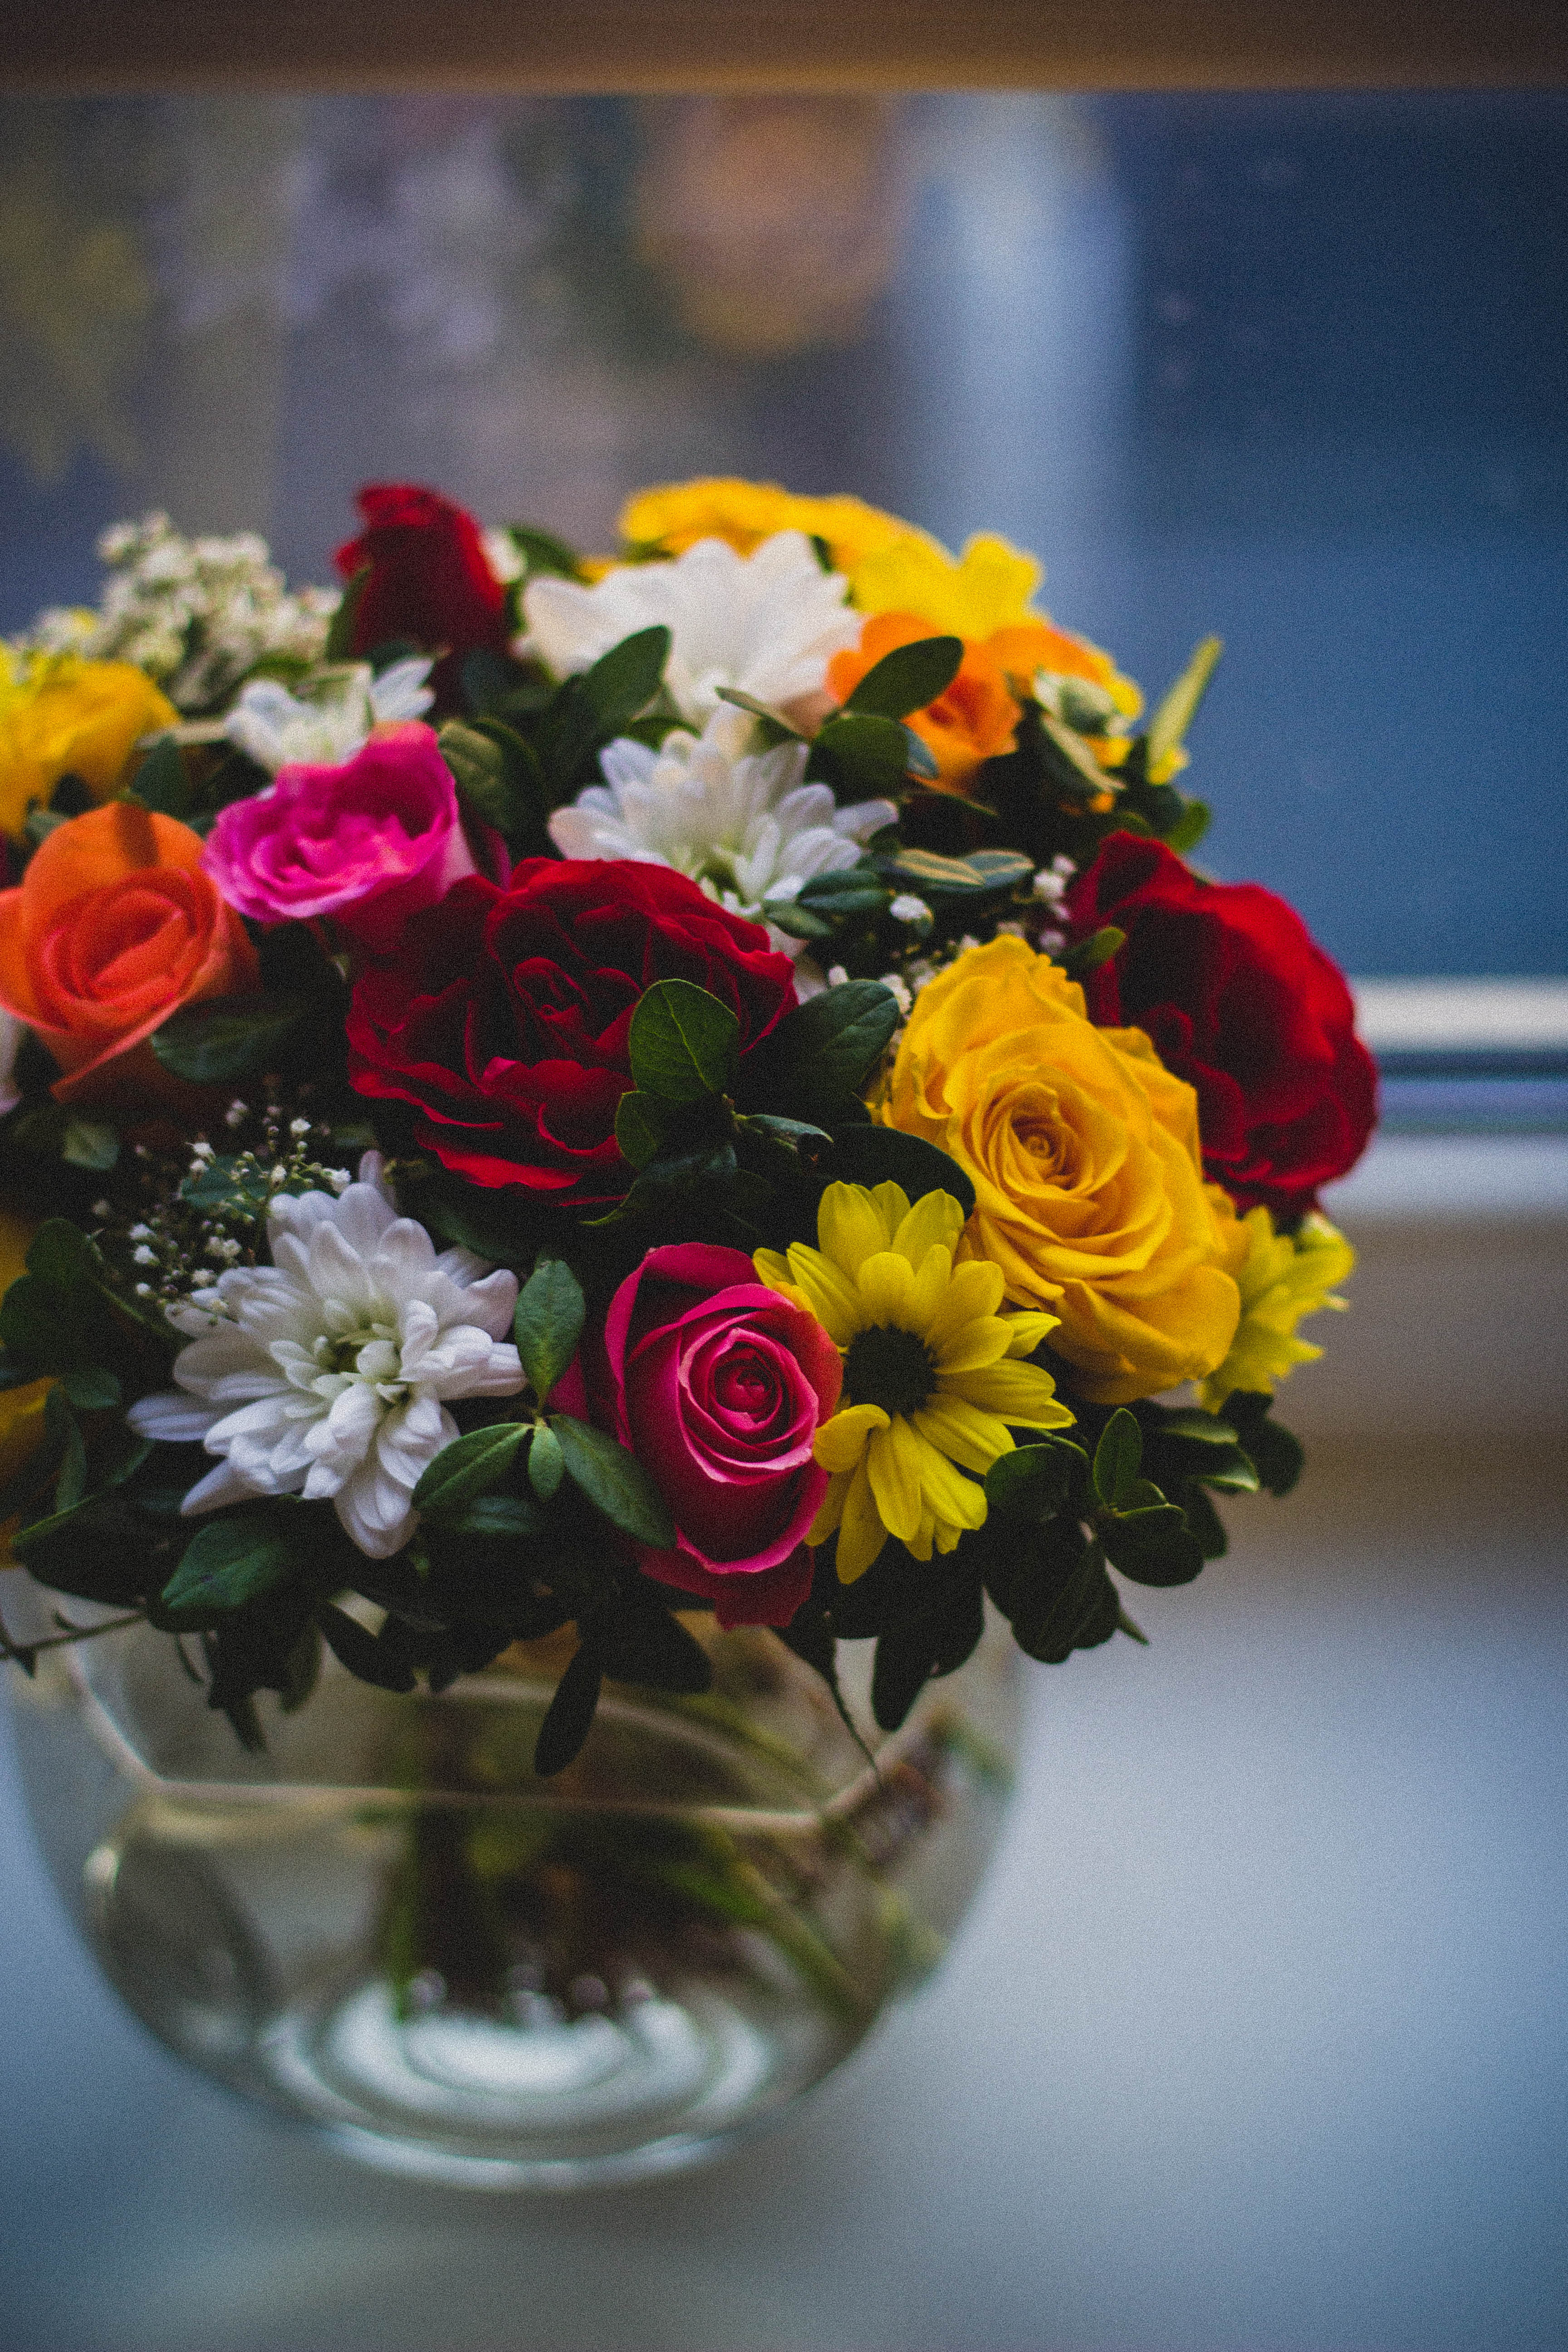
creative, plant, flower, petal, bloom, floral, vase, spring, yellow, flora, plants, flower arrangement, flowers, roses, design, decorative, beauty, concept, floristry, macro photography, flowering plant, flower bouquet, cut flowers, floral design, centrepiece, land plant, flower arranging